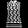
Label: Shirt